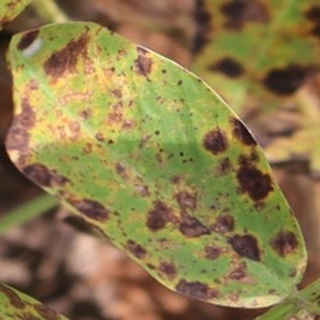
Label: groundnut_late_leaf_spot